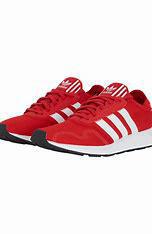
Brand: Adidas
Model: Swift Run X